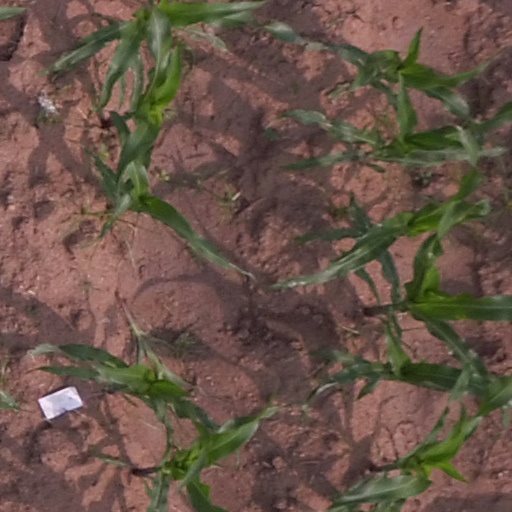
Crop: maize; corn